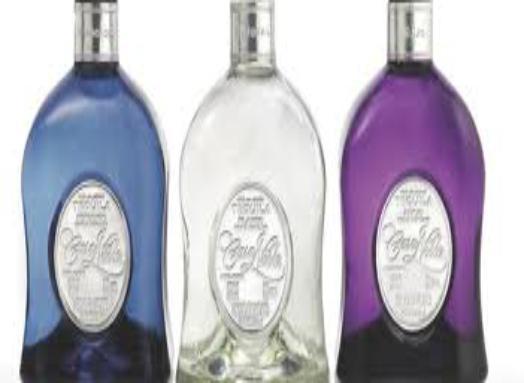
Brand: Casa Noble
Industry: Food